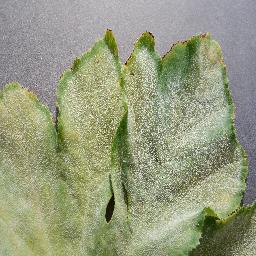
Label: Squash___Powdery_mildew